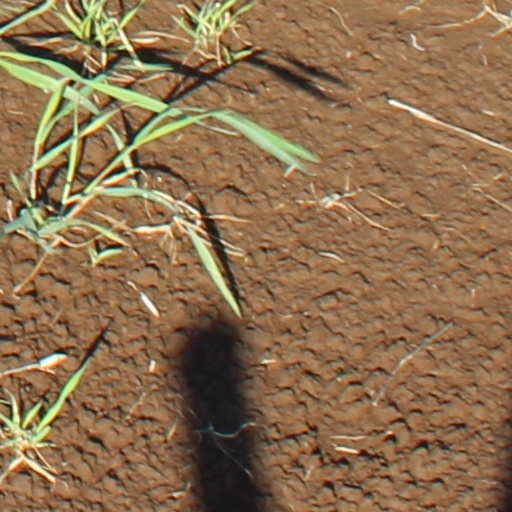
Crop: wheat